Olympia, Princess Napoléon

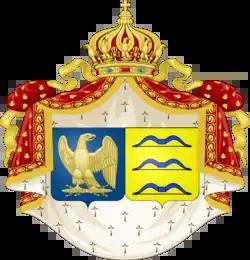
Coat of arms of The Princess Napoléon

Olympia graduated from Yale University with a bachelor's degree in political science and from Columbia University in 2015 with a Master of Arts degree in art history. She played on the women's college club ice hockey teams of both Yale and Columbia. She currently works in London as the creator and chief curator of a photography collection.